Metallurgy in pre-Columbian America

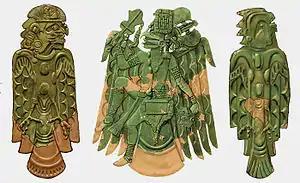
Plates from Malden, Etowah and Spiro

Metallurgy only appears in Mesoamerica in 800 CE with the best evidence from West Mexico. Much like in South America, fine metals were seen as a material for the elite. Metal's special qualities of colour and resonance seemed to have appealed most and then led to the particular technological developments seen in the region.